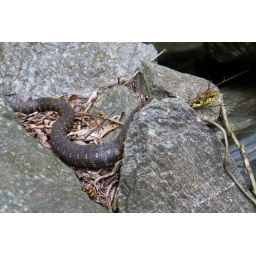
We saw this snake resting behind the river in te mountains to the South of Nihama.